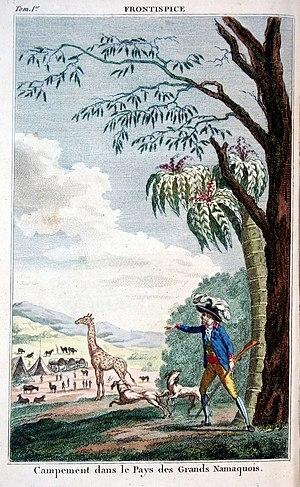
Frontispice du Voyage de F. Le Vaillant dans l'intérieur de l'Afrique par le cap de Bonne Espérance nouvelle édition, Desray, An VI.
François Levaillant, né le 6 août 1753 à Paramaribo, capitale de la Guyane néerlandaise et mort le 22 novembre 1824 à La Noue près de Sézanne, est un explorateur, collectionneur et ornithologue français.